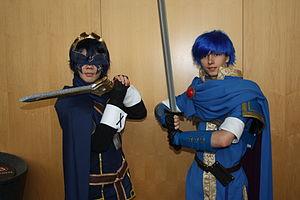
Fire Emblem Heroes est un jeu vidéo de rôle tactique développé par Intelligent Systems et DeNA et édité par Nintendo, dérivé de la franchise Fire Emblem et sorti le 2 février 2017 dans le monde, exclusivement pour iOS et Android.
Fire Emblem Fates est un jeu vidéo de rôle tactique développé par Intelligent Systems et Nintendo SPD et édité par Nintendo sur Nintendo 3DS. C'est le quatorzième titre principal de la série Fire Emblem. Il est sorti le 25 juin 2015 au Japon, le 19 février 2016 en Amérique du Nord et le 20 mai 2016 en Europe et en Australie. C'est le second jeu de la série Fire Emblem à sortir sur Nintendo 3DS, après Fire Emblem: Awakening. Le jeu est commercialisé en deux versions différentes, Héritage et Conquête, proposant deux scénarios opposés. Un troisième scénario, Révélations, est également proposé en téléchargement. Afin de profiter de toute l'expérience de jeu, jouer aux trois scénarios est nécessaire.